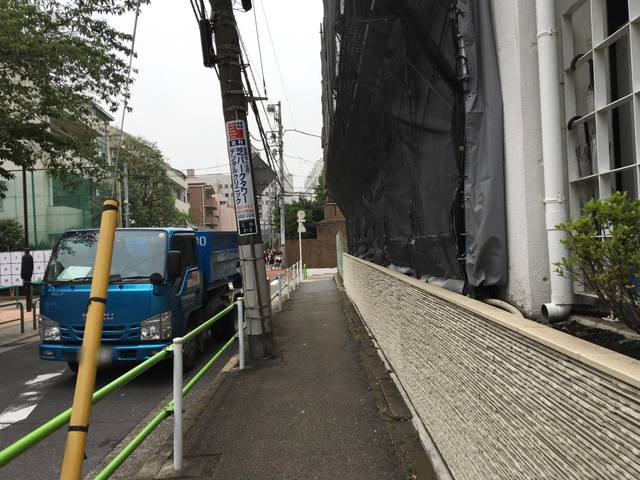
Region: Japan
Coordinates: 35.65, 139.7398